Government House, Canberra

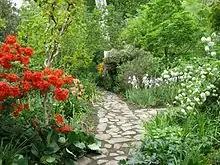
The English Garden on the grounds of Government House, laid out by Lady Gowrie

The private entrance is only used by the monarch and the current prime minister. As such, an incoming prime minister enters through the state entrance to receive their commission while they leave through the private entrance. Conversely, where a prime minister comes to Government House to resign after losing an election or the leadership of their party, they enter through the private entrance and exit through the state entrance.